Eduard Stützel

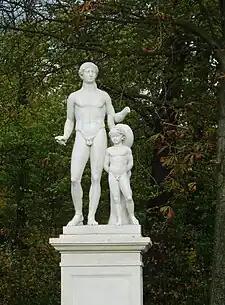
Apollo, with a youthful Mercury

Carl Heinrich Eduard Stützel, or Stietzel (11 June 1806, Berlin - after 1865) was a German wood carver and sculptor.